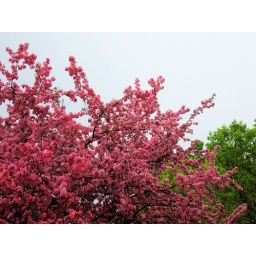
these pink flowered trees were all over DeKalb... i don't know what they are... but i LOVE them!!